Jaungulbene Manor

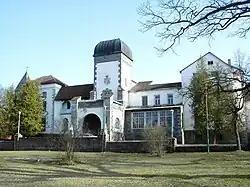

Jaungulbene Manor is a manor house in the Jaungulbene Parish of Gulbene Municipality in the Vidzeme region of Latvia. It was built in Tudor neo-Gothic style and completed in 1878. In the 1920s Jaungulbene Manor was nationalized in accordance with Latvian Land Reform of 1920.